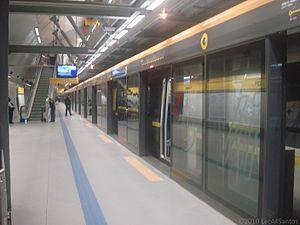
Le Métro de São Paulo est le métro qui dessert São Paulo, au Brésil. Le Métro fait partie du système de transport ferroviaire métropolitain, avec CPTM. Inauguré en 1974 il est historiquement le premier métro du Brésil. Il l'est aussi par sa dimension, comportant six lignes pour une longueur totale de 97,2 km reliant 86 stations. Chaque ligne est représentée par une couleur : Ligne 1 - Bleue, Ligne 2 - Verte, Ligne 3 - Rouge, Ligne 4 - Jaune, Ligne 5 - Lilas et Ligne 15 - Argent.
Paulista est une station de métro de la ligne 4 - Jaune du métro de São Paulo exploitée par ViaQuatro, et est située dans le district de Consolação. Elle possède connexion gratuite avec la station Consolação, de la ligne 2 - Verte, exploitée par le métro de São Paulo.